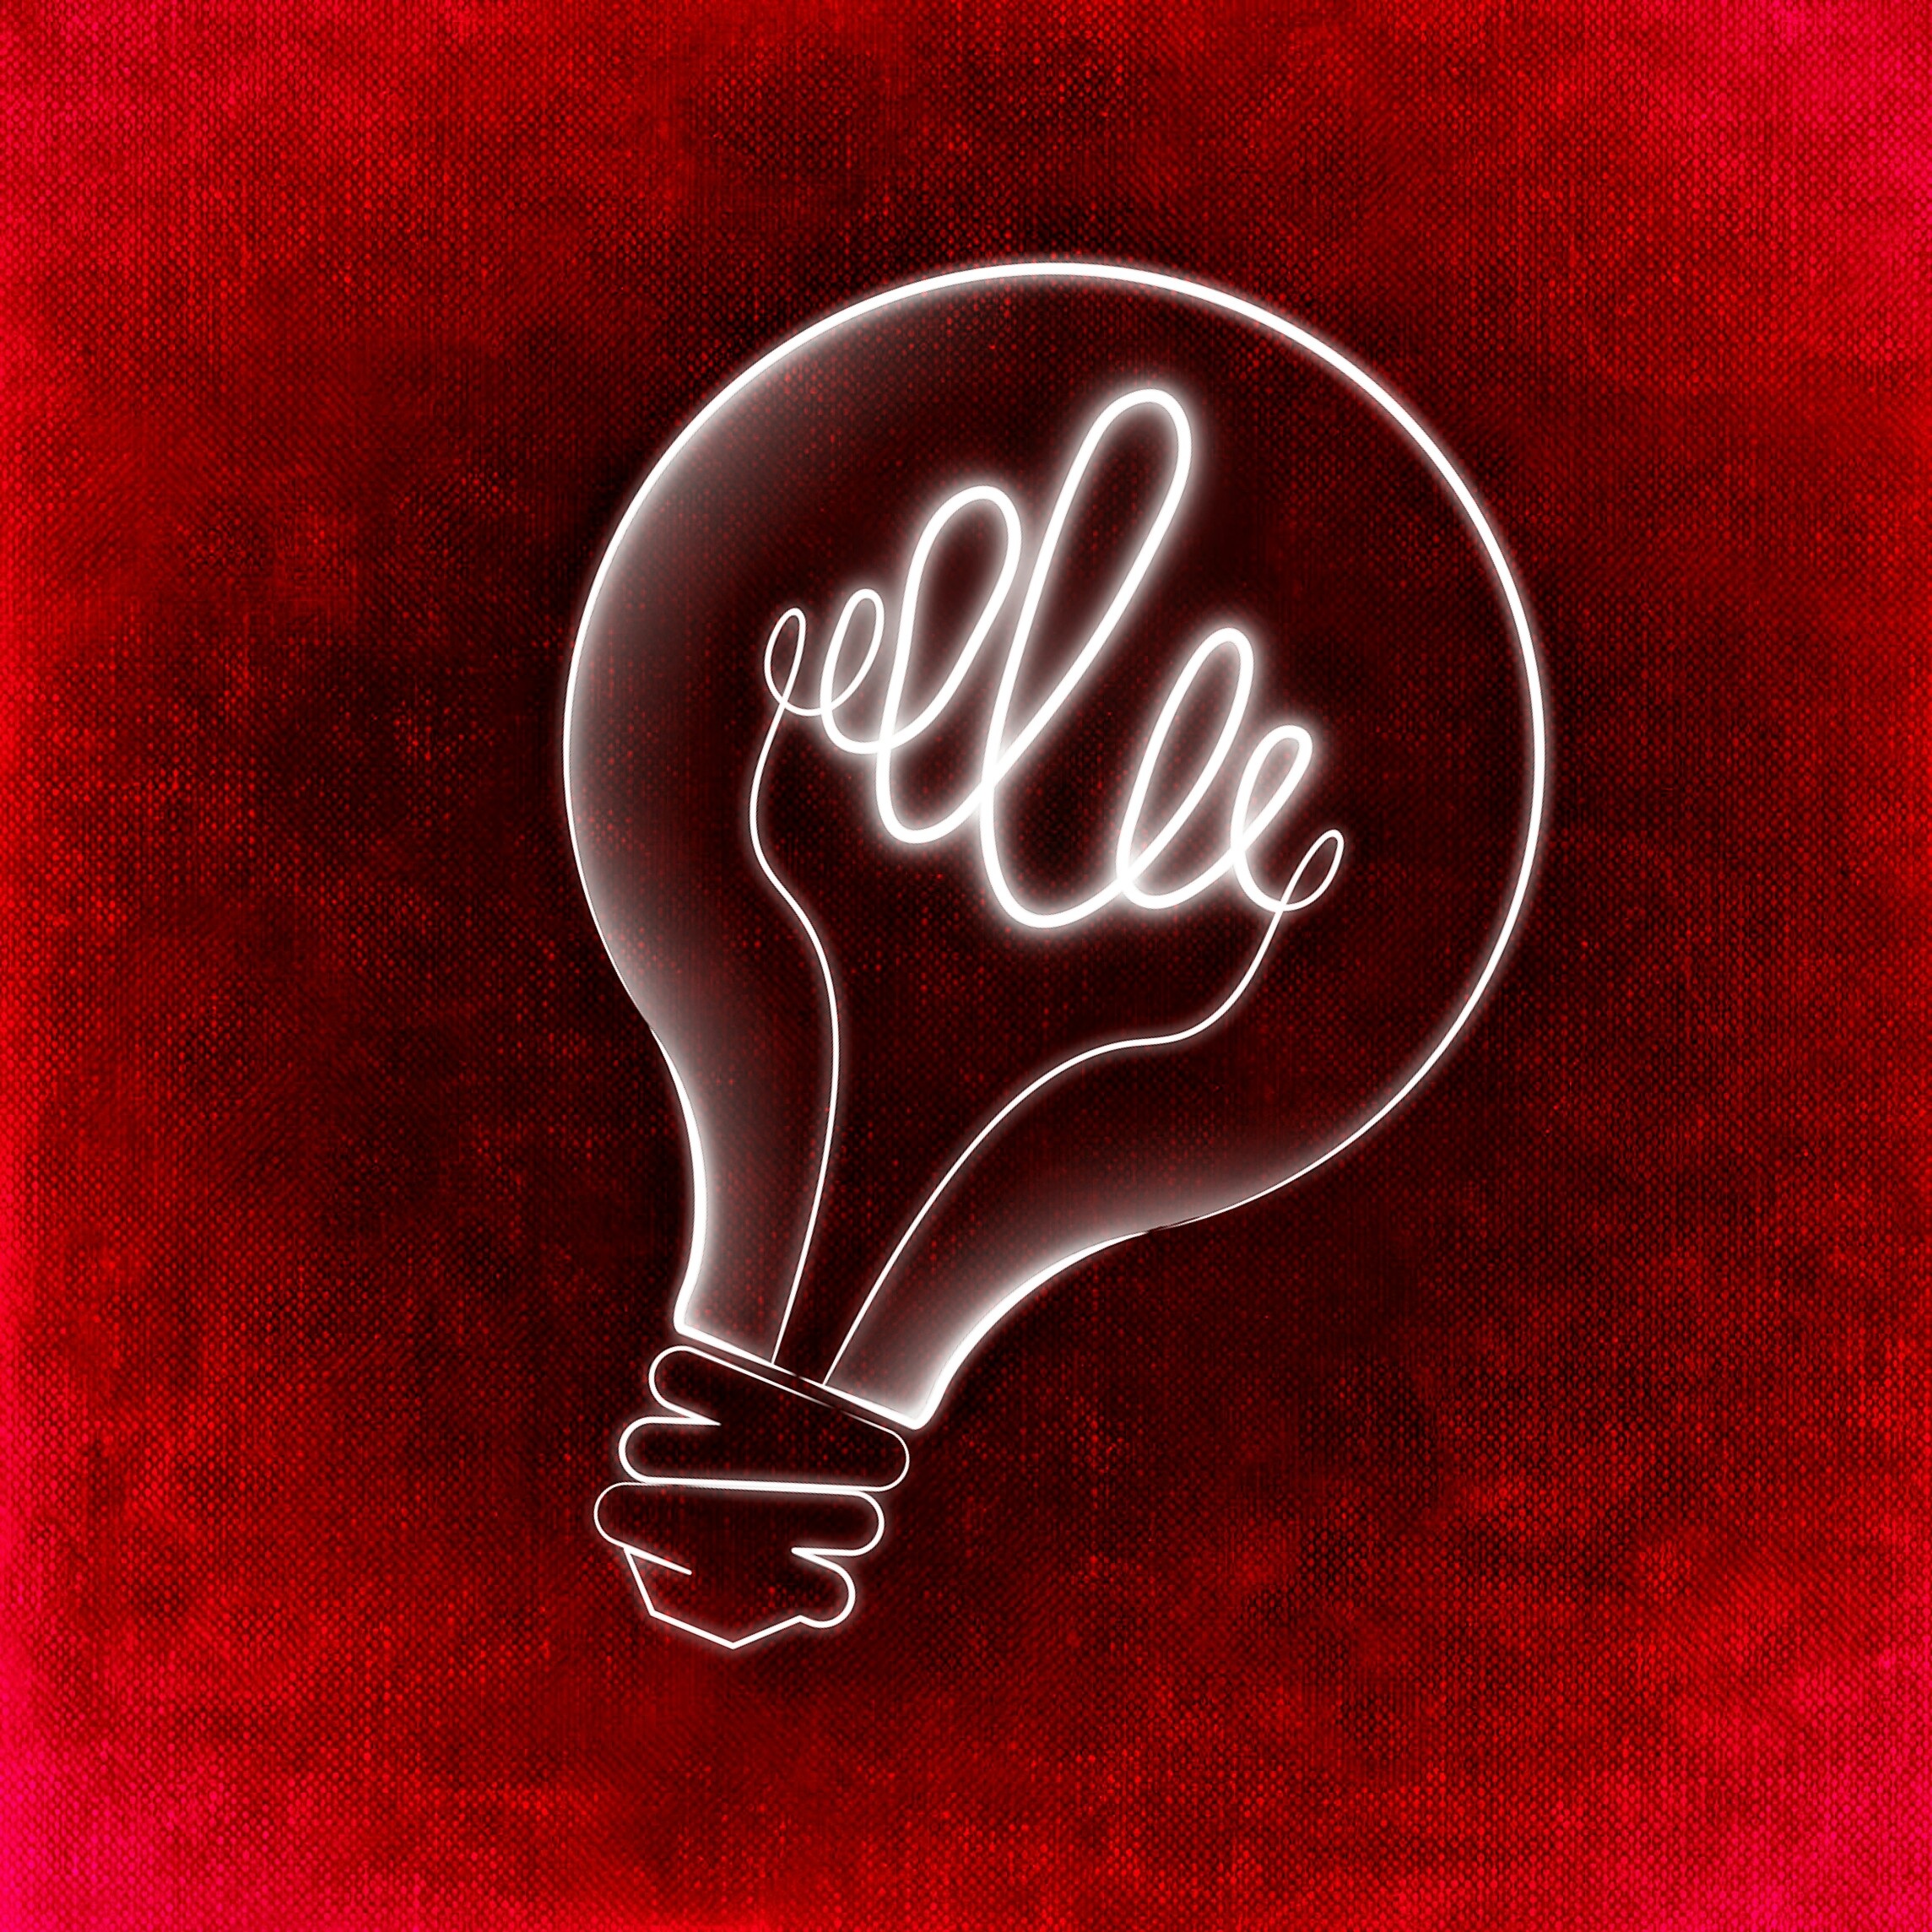
heart, red, light bulb, lighting, human body, font, creativity, illustration, organ, idea, valentine's day, enlightenment, incidence